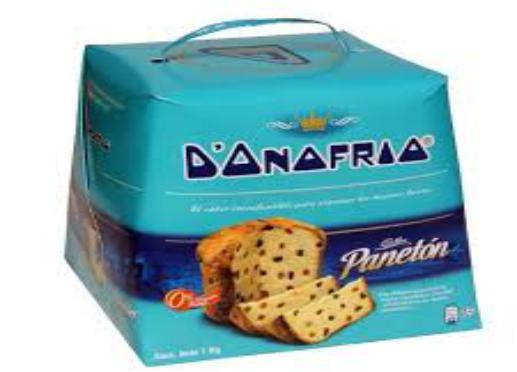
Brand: Chocolate D'Onofrio
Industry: Food